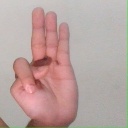
अक्षर: भ